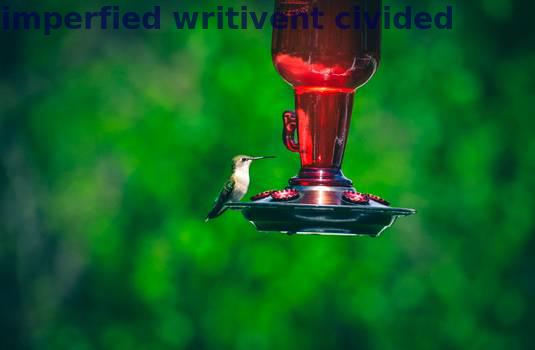
Label: Watermark